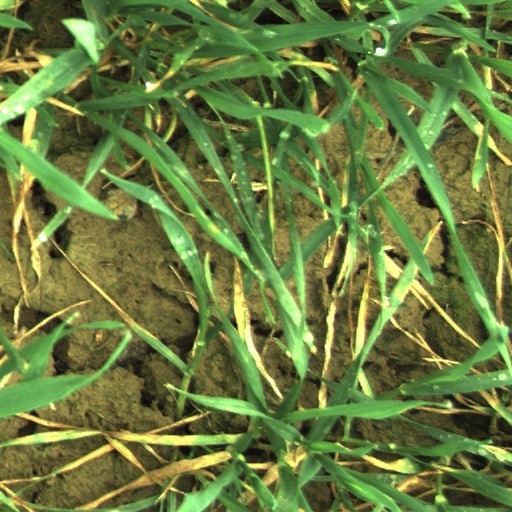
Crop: wheat